Road to Boston

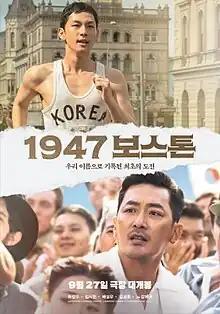
Theatrical release poster

Road to Boston is a 2023 South Korean biographical sports film written and directed by Kang Je-gyu starring Ha Jung-woo, Im Si-wan, Bae Seong-woo and Kim Sang-ho. It tells the story of Korean athletes who participated in the Boston International Marathon in 1947, the first international marathon held since World War II. It was released theatrically on September 27, 2023, coinciding with Korea's Chuseok holiday.